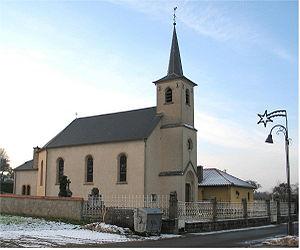
L'église de Medingen (Luxembourg) Lëtzebuergesch: Kierch zu Méideng
Medingen est une section de la commune luxembourgeoise de Contern située dans le canton de Luxembourg.